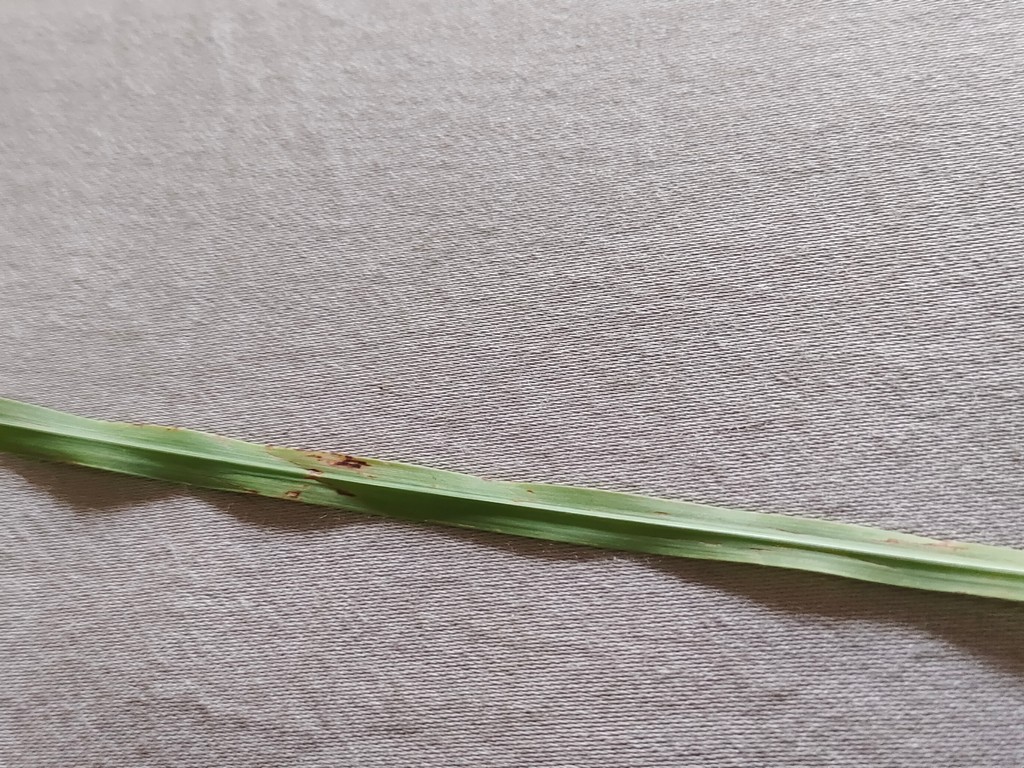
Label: Unhealthy